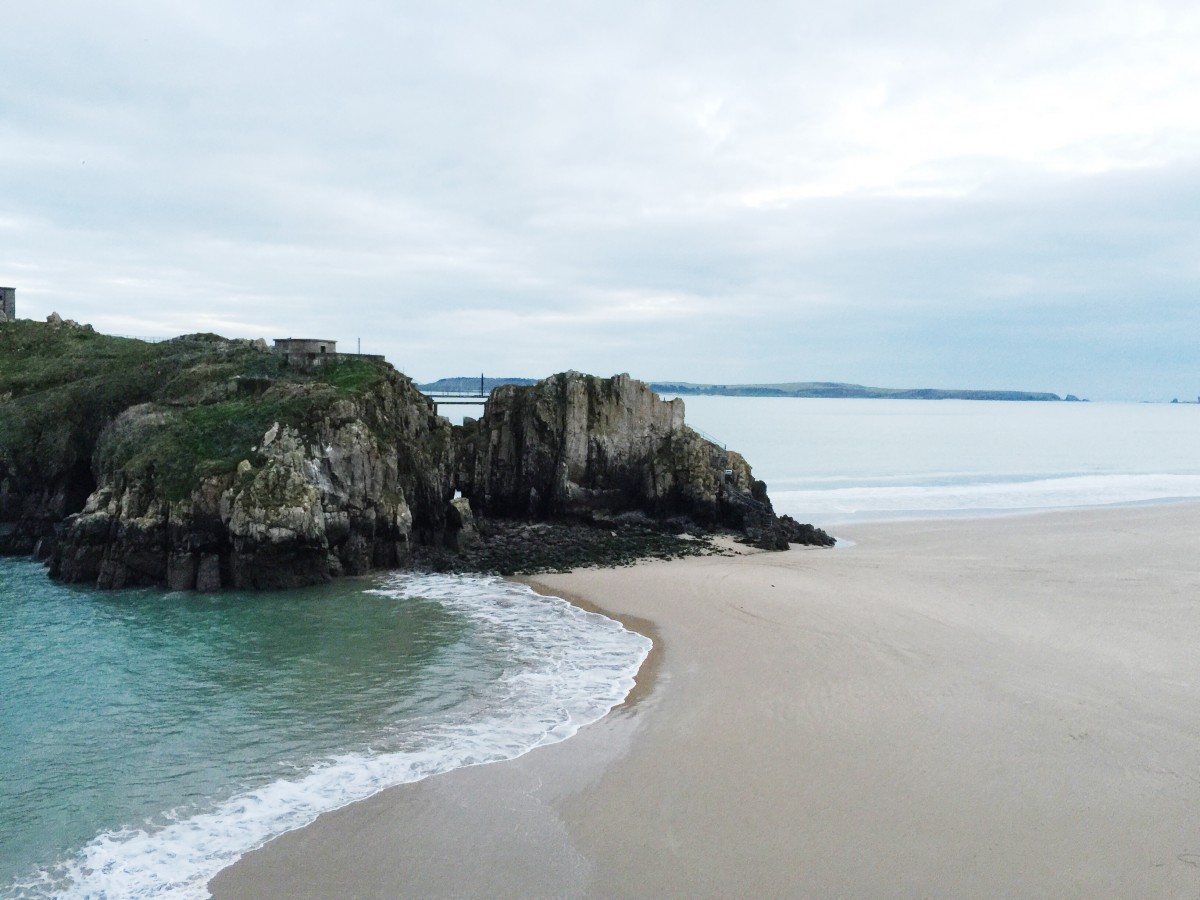
Tags: sea, coast, sand, rock, ocean, shore, vacation, cliff, cove, bay, terrain, body of water, cape, islet, landform